Kes (Star Trek)

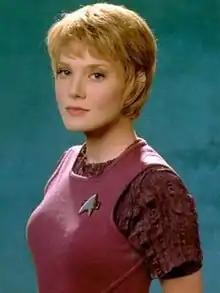
Jennifer Lien as Kes

Kes is a fictional character played by Jennifer Lien on the American science-fiction television show "". The series follows the crew of the starship USS "Voyager", stranded far from home and struggling to get back to Earth. Kes joins the crew in the pilot episode "", opening an aeroponics garden and working as the medical assistant to the artificial intelligence known as . She is a member of a telepathic alien species known as the Ocampa, who have latent psychic abilities and a lifespan of only nine years. Her storylines focus on encouraging the Doctor to develop his humanity and dealing with her Talaxian boyfriend Neelix's jealousy. She also seeks to expand upon her mental capabilities, leaving in the after her powers threaten to destroy the ship. She reappears in a episode and features in .